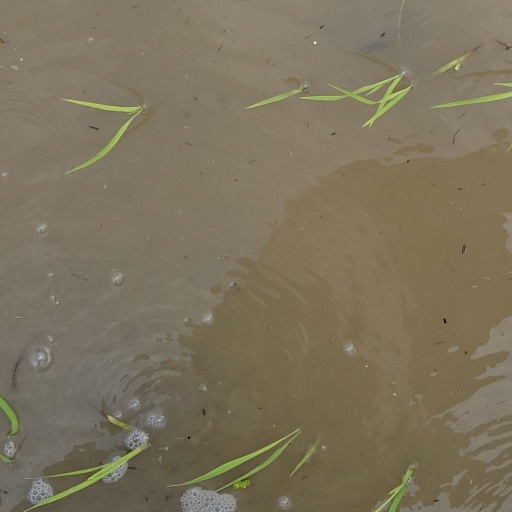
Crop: rice